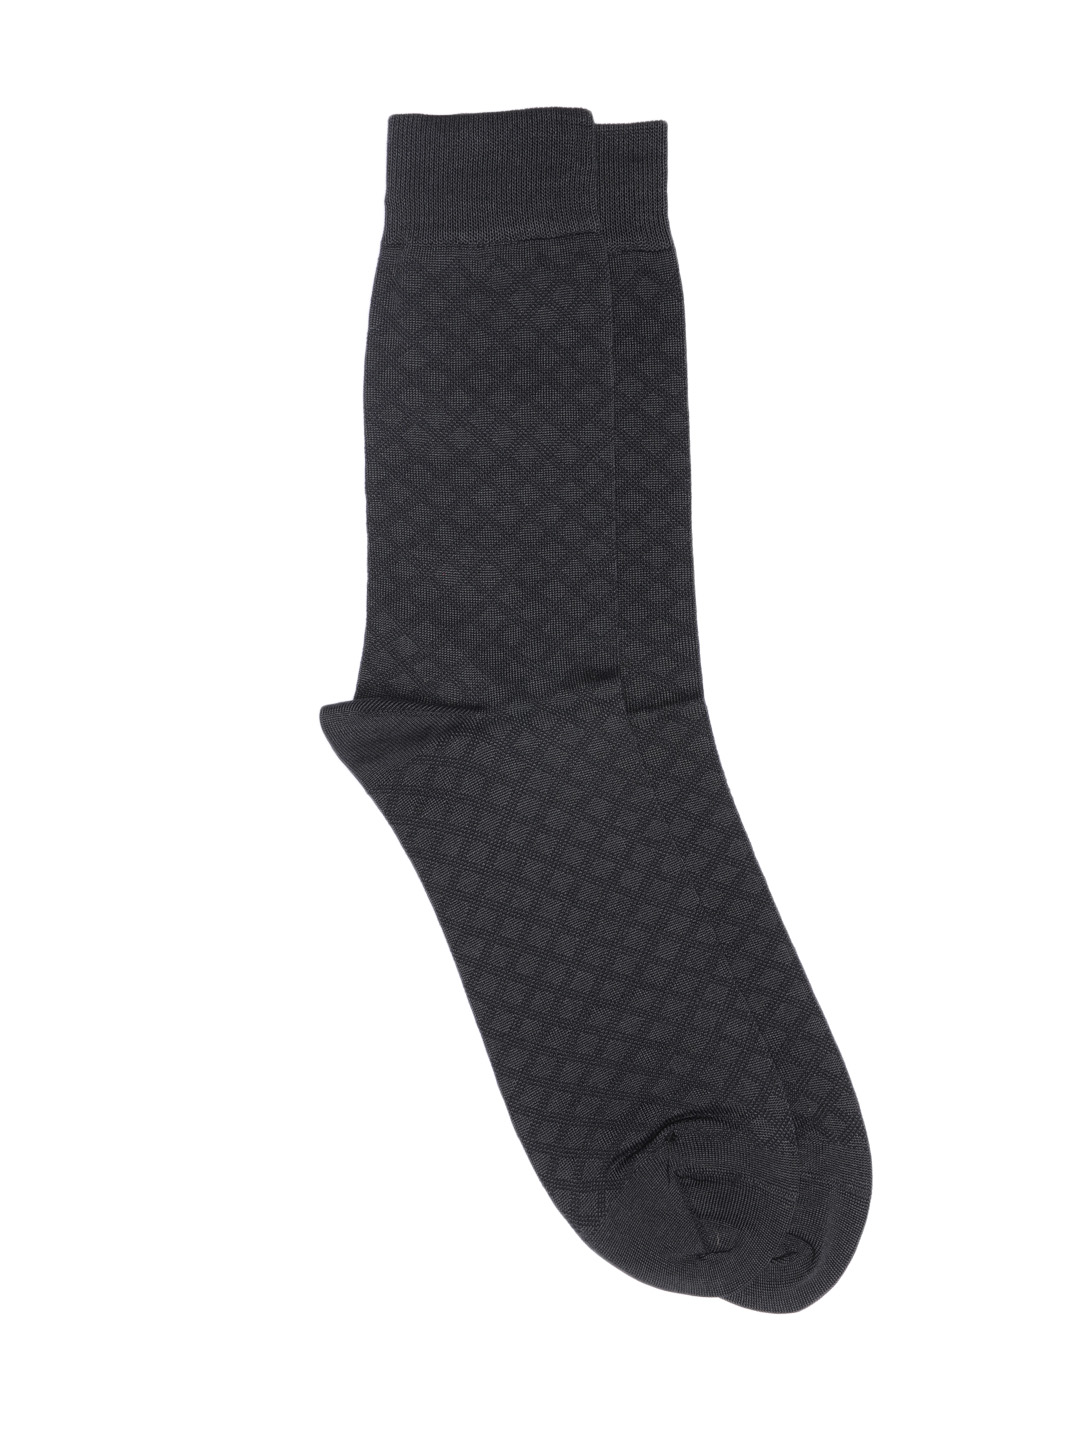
Raymond Men Charcoal Grey Socks
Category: Accessories / Socks / Socks
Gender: Men
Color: Grey
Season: Summer 2016
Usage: Casual